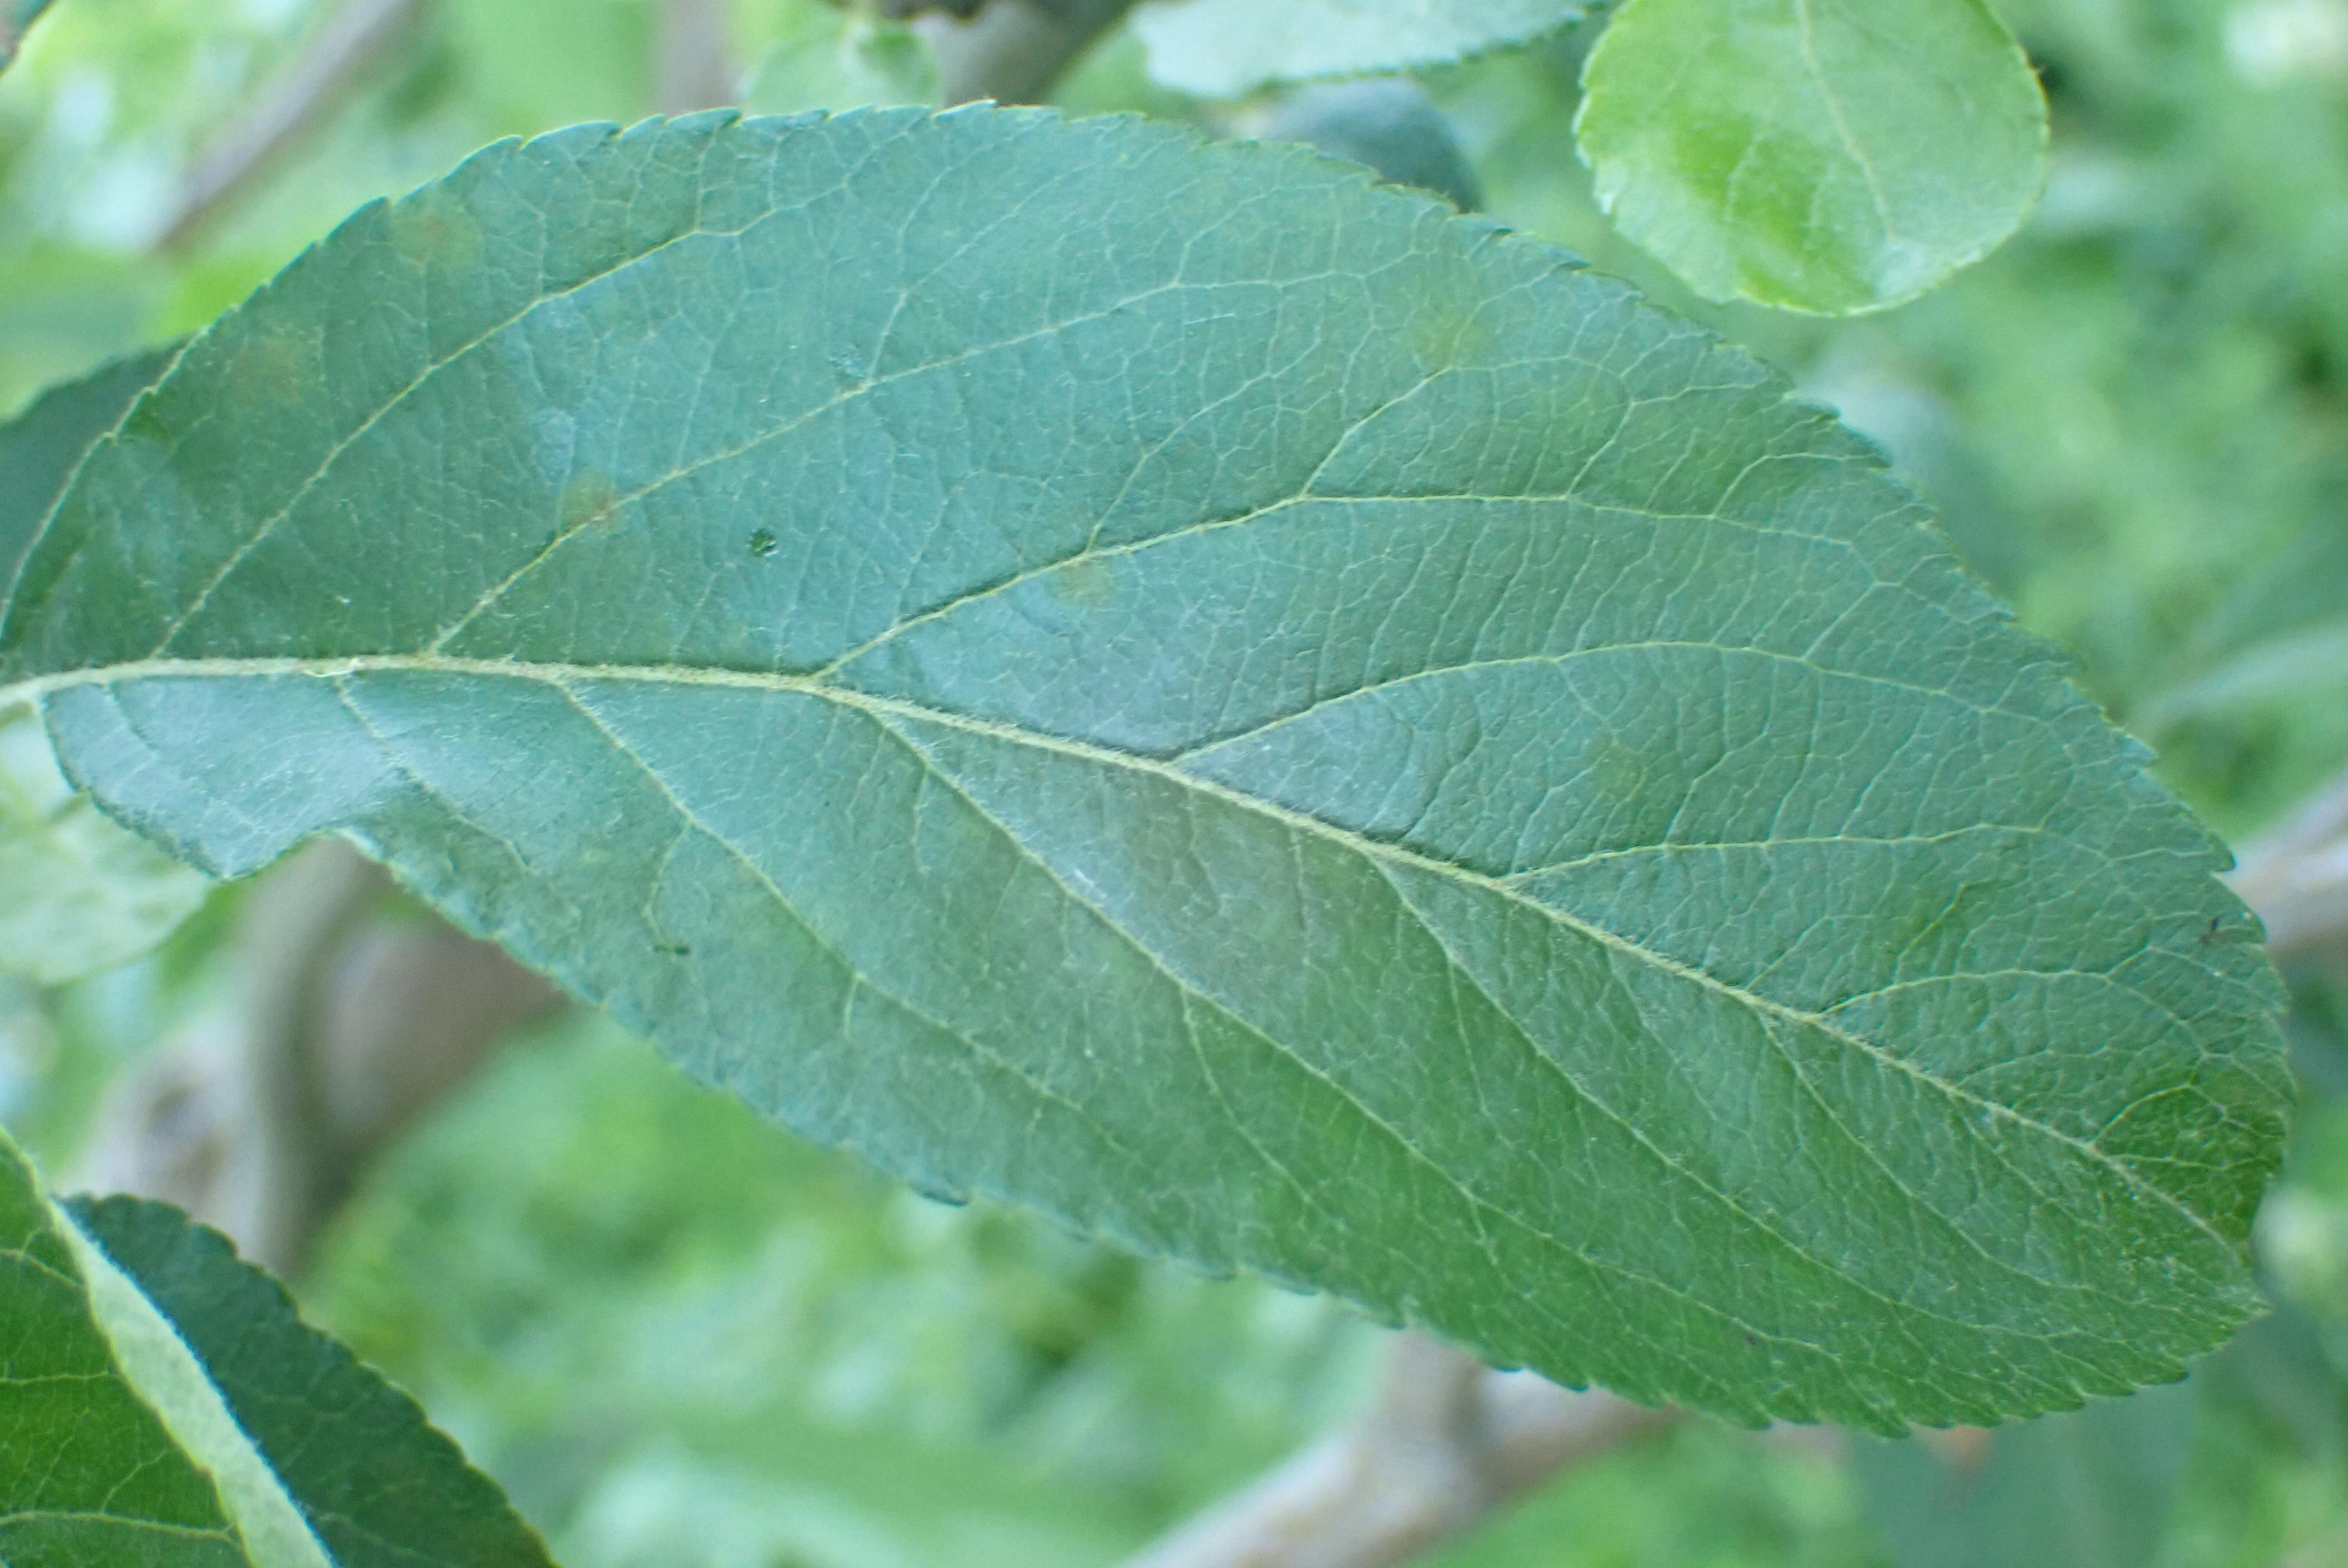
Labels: scab